Rainey Haynes

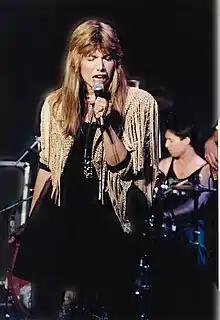
Rainey Haynes at My Place, Santa Monica, California, in 2010

Rainey Haynes (born August 16, 1964 in Memphis, Tennessee) also known simply as Rainey, is an American rock singer and writer.